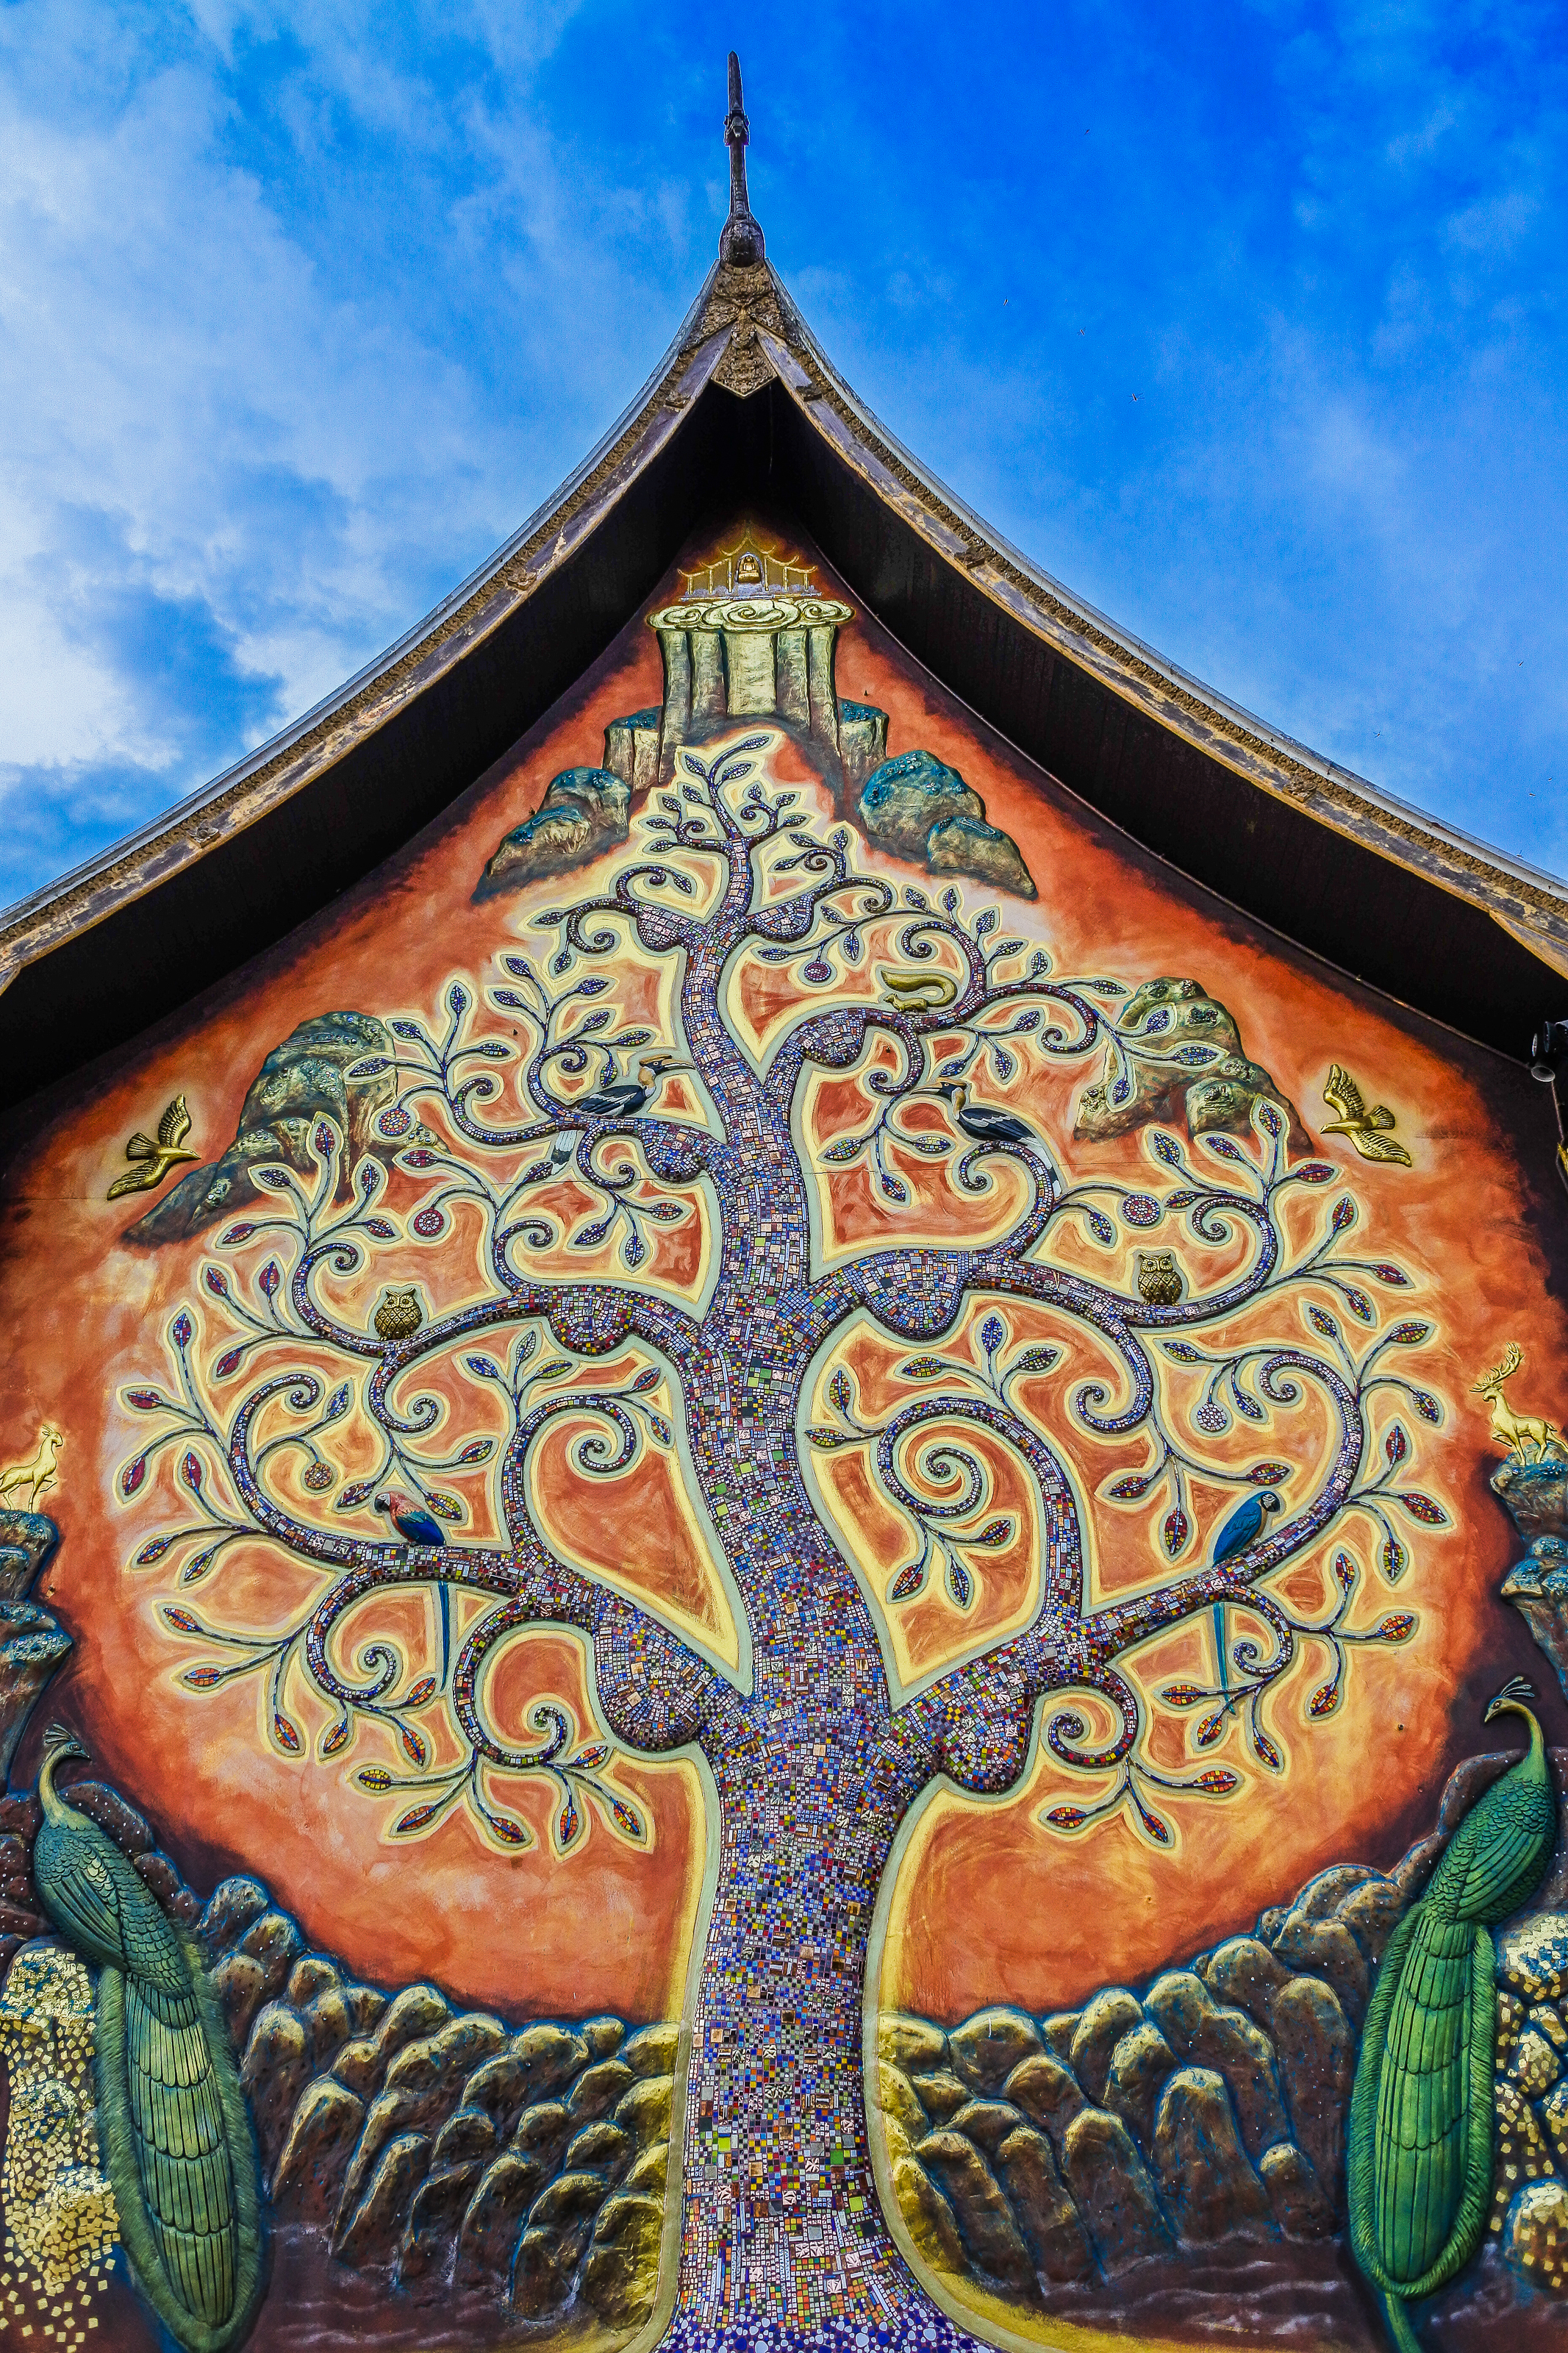
north east, thailand map, beautiful, mountain, buddha, thailand, model, ubon, landmark, guide, buddah, sky, old, esarn, thai, ancient, water, light, background, ubon ratchathani, church, icon, snake, tourism, local, tourist, architecture, art, famous, holy, nature, asia, asian, spirit, wat, buddhism, monk, great, tour, religion, ubonratchathani, blue, culture, meditation, buddhist, sunset, temple, river, travel, landscape, wall, place of worship, painting, visual arts, tradition, mural, facade, pattern, fictional character, building, mythology